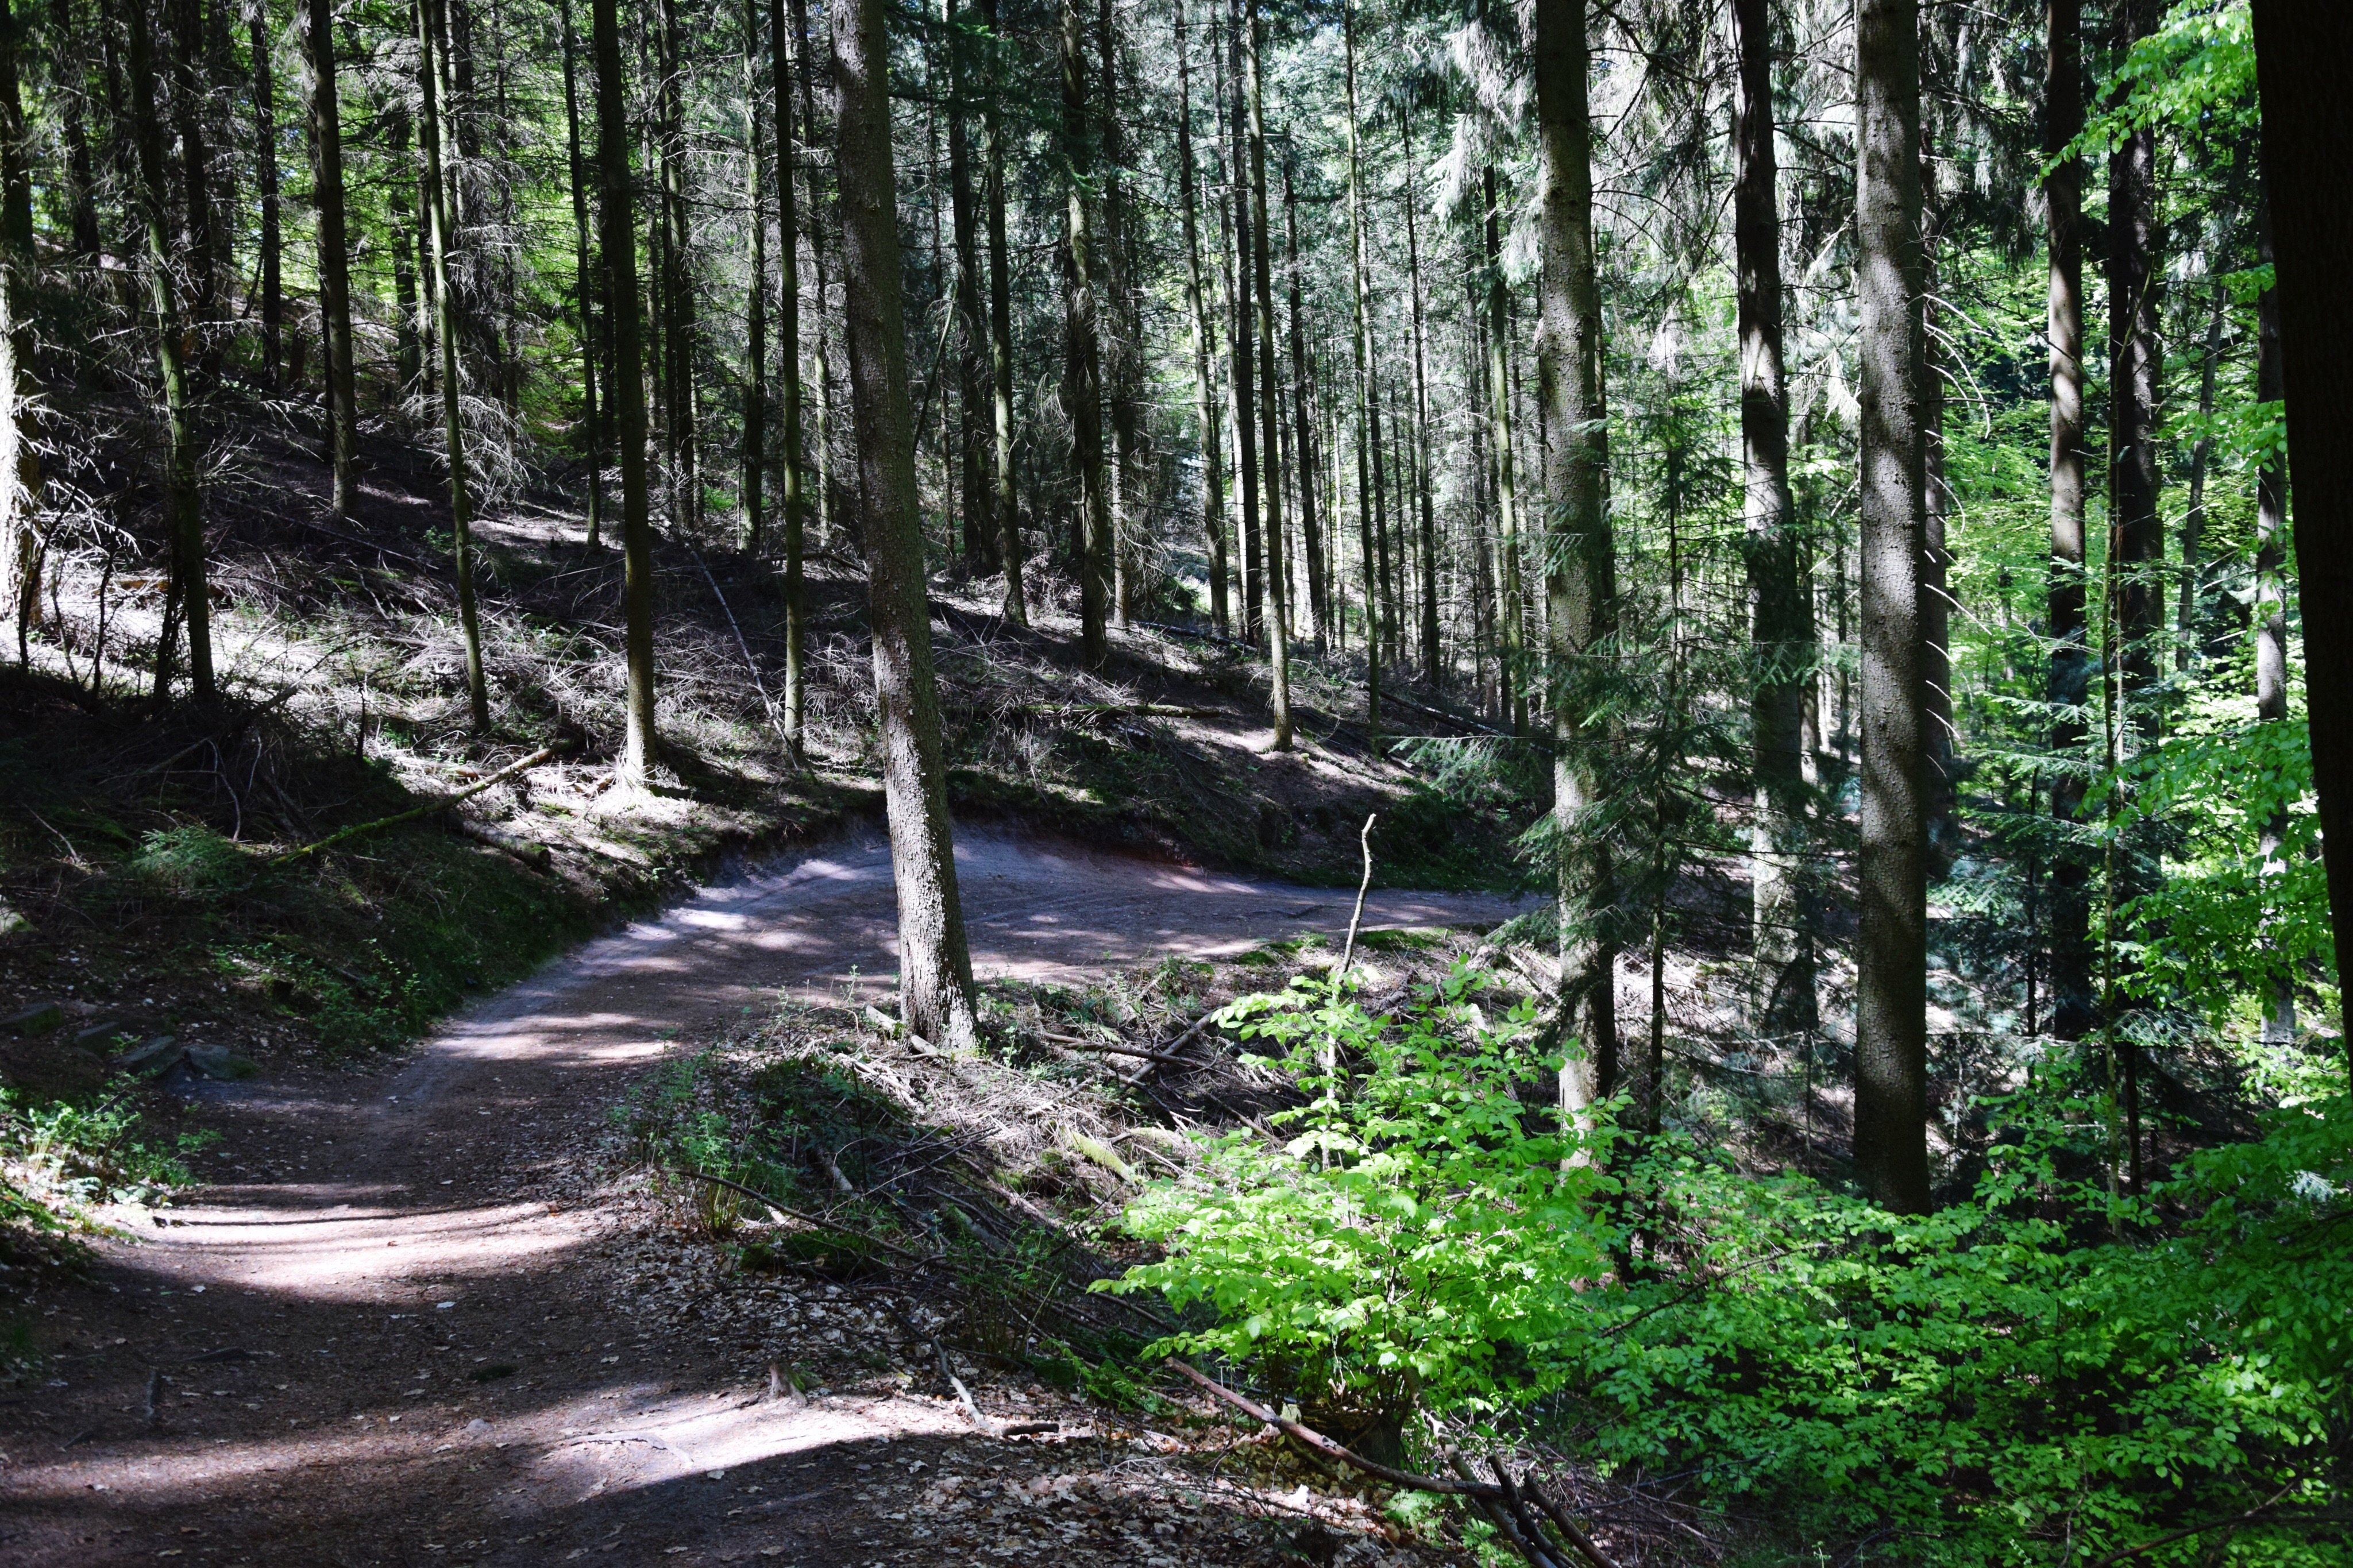
tree, forest, wilderness, trail, stream, jungle, ridge, rainforest, ravine, woodland, habitat, ecosystem, biome, old growth forest, natural environment, temperate broadleaf and mixed forest, temperate coniferous forest